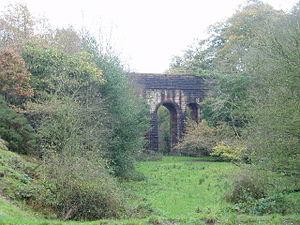
Le Thirlmere Aqueduct est un aqueduc construit par la Manchester City Council à la fin du XIXᵉ siècle afin d'acheminer les eaux du Thirlmere vers Manchester.